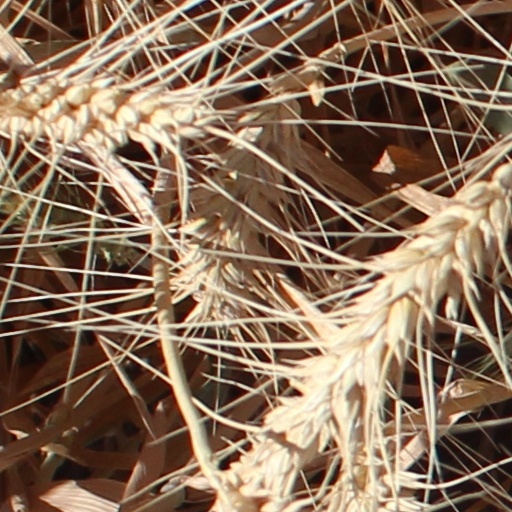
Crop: wheat